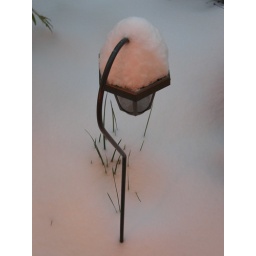
A lamp in the snow, the red glow is from Christmas lights.